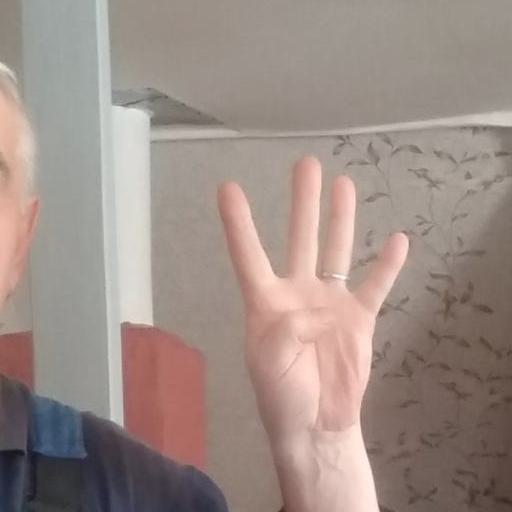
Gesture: four